Akkineni Nageswara Rao

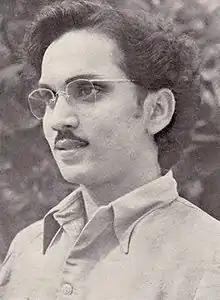
Akkineni in 1951

Akkineni Nageswara Rao (20 September 1923 – 22 January 2014), known as ANR, was an Indian actor and film producer in Telugu cinema. Over his seven decade career, he became a prominent figures in the industry, and is among most influential actors of Indian cinema. Nageswara Rao received seven state Nandi Awards, five Filmfare Awards South and a Tamil Nadu State Film Award. He was honoured with the Dadasaheb Phalke Award, the highest recognition in Indian cinema, in 1990. Additionally, he was awarded the Padma Vibhushan (2011), Padma Bhushan (1988) and Padma Shri (1968), by the Government of India for his contributions to art and cinema.